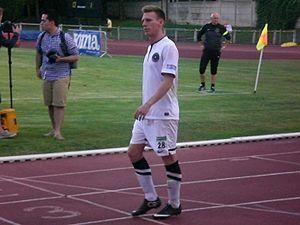
Jérémy Huyghebaert à la fin du match amical RC Lens - RWS Bruxelles, le 24 juillet 2015, au Stade Démény de Douai.
Jérémy Huyghebaert, est un footballeur belge, né le 7 janvier 1989 à Mouscron. Il évolue actuellement au Royal Excel Mouscron comme défenseur.